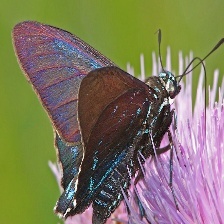
Species: MANGROVE SKIPPER